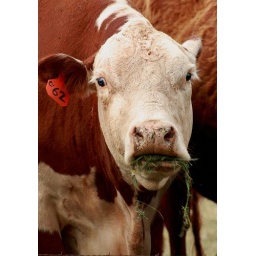
When I cut my grass I dump the clippings over the fence for my neighbors. It's like their own private buffet.